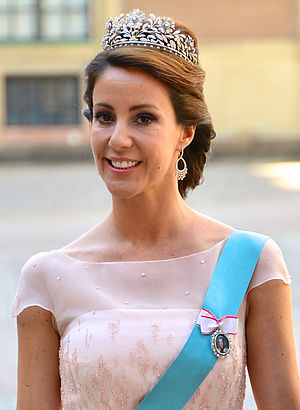
Prinsesse Marie
Prinsesse Marie i 2013
Hendes Kongelige Højhed Prinsesse Marie er prins Joachims hustru og medlem af det danske kongehus. De blev gift i 2008.